Gettysburg Formation

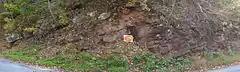
Outcrop of Gettysburg Formation along Conewago Road in York County, Pennsylvania, facing east from the bridge over Conewago Creek

The Gettysburg Formation is a mapped bedrock unit consisting primarily of sandstones, conglomerates, and shales.